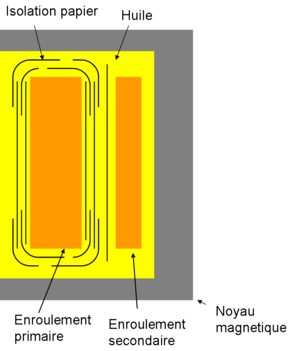
Présentation d'une isolation en barrière classique sur un transformateur
Un transformateur de puissance est un composant électrique haute-tension essentiel dans l'exploitation des réseaux électriques. Sa définition selon la commission électrotechnique internationale est la suivante : « Appareil statique à deux enroulements ou plus qui, par induction électromagnétique, transforme un système de tension et courant alternatif en un autre système de tension et courant de valeurs généralement différentes, à la même fréquence, dans le but de transmettre de la puissance électrique ». Sa principale utilité est de réduire les pertes dans les réseaux électriques. Il peut être monophasé ou triphasé et recevoir divers couplages : étoile, triangle et zigzag.